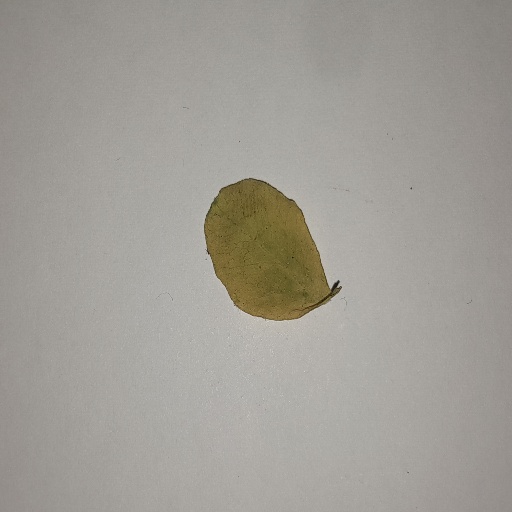
Species: Sojina
Leaf condition: Yellow Leaf